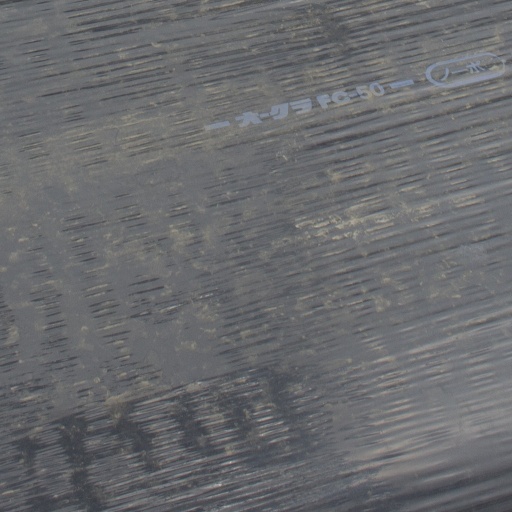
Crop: Jerusalem artichoke